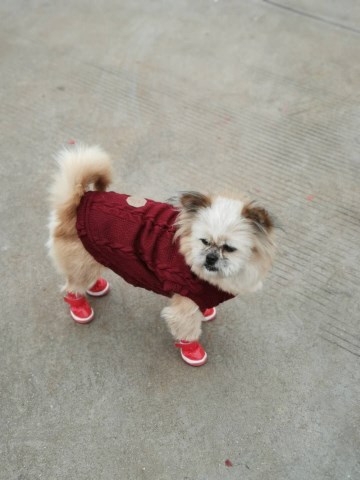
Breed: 806-n000129-papillon